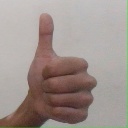
अक्षर: थ